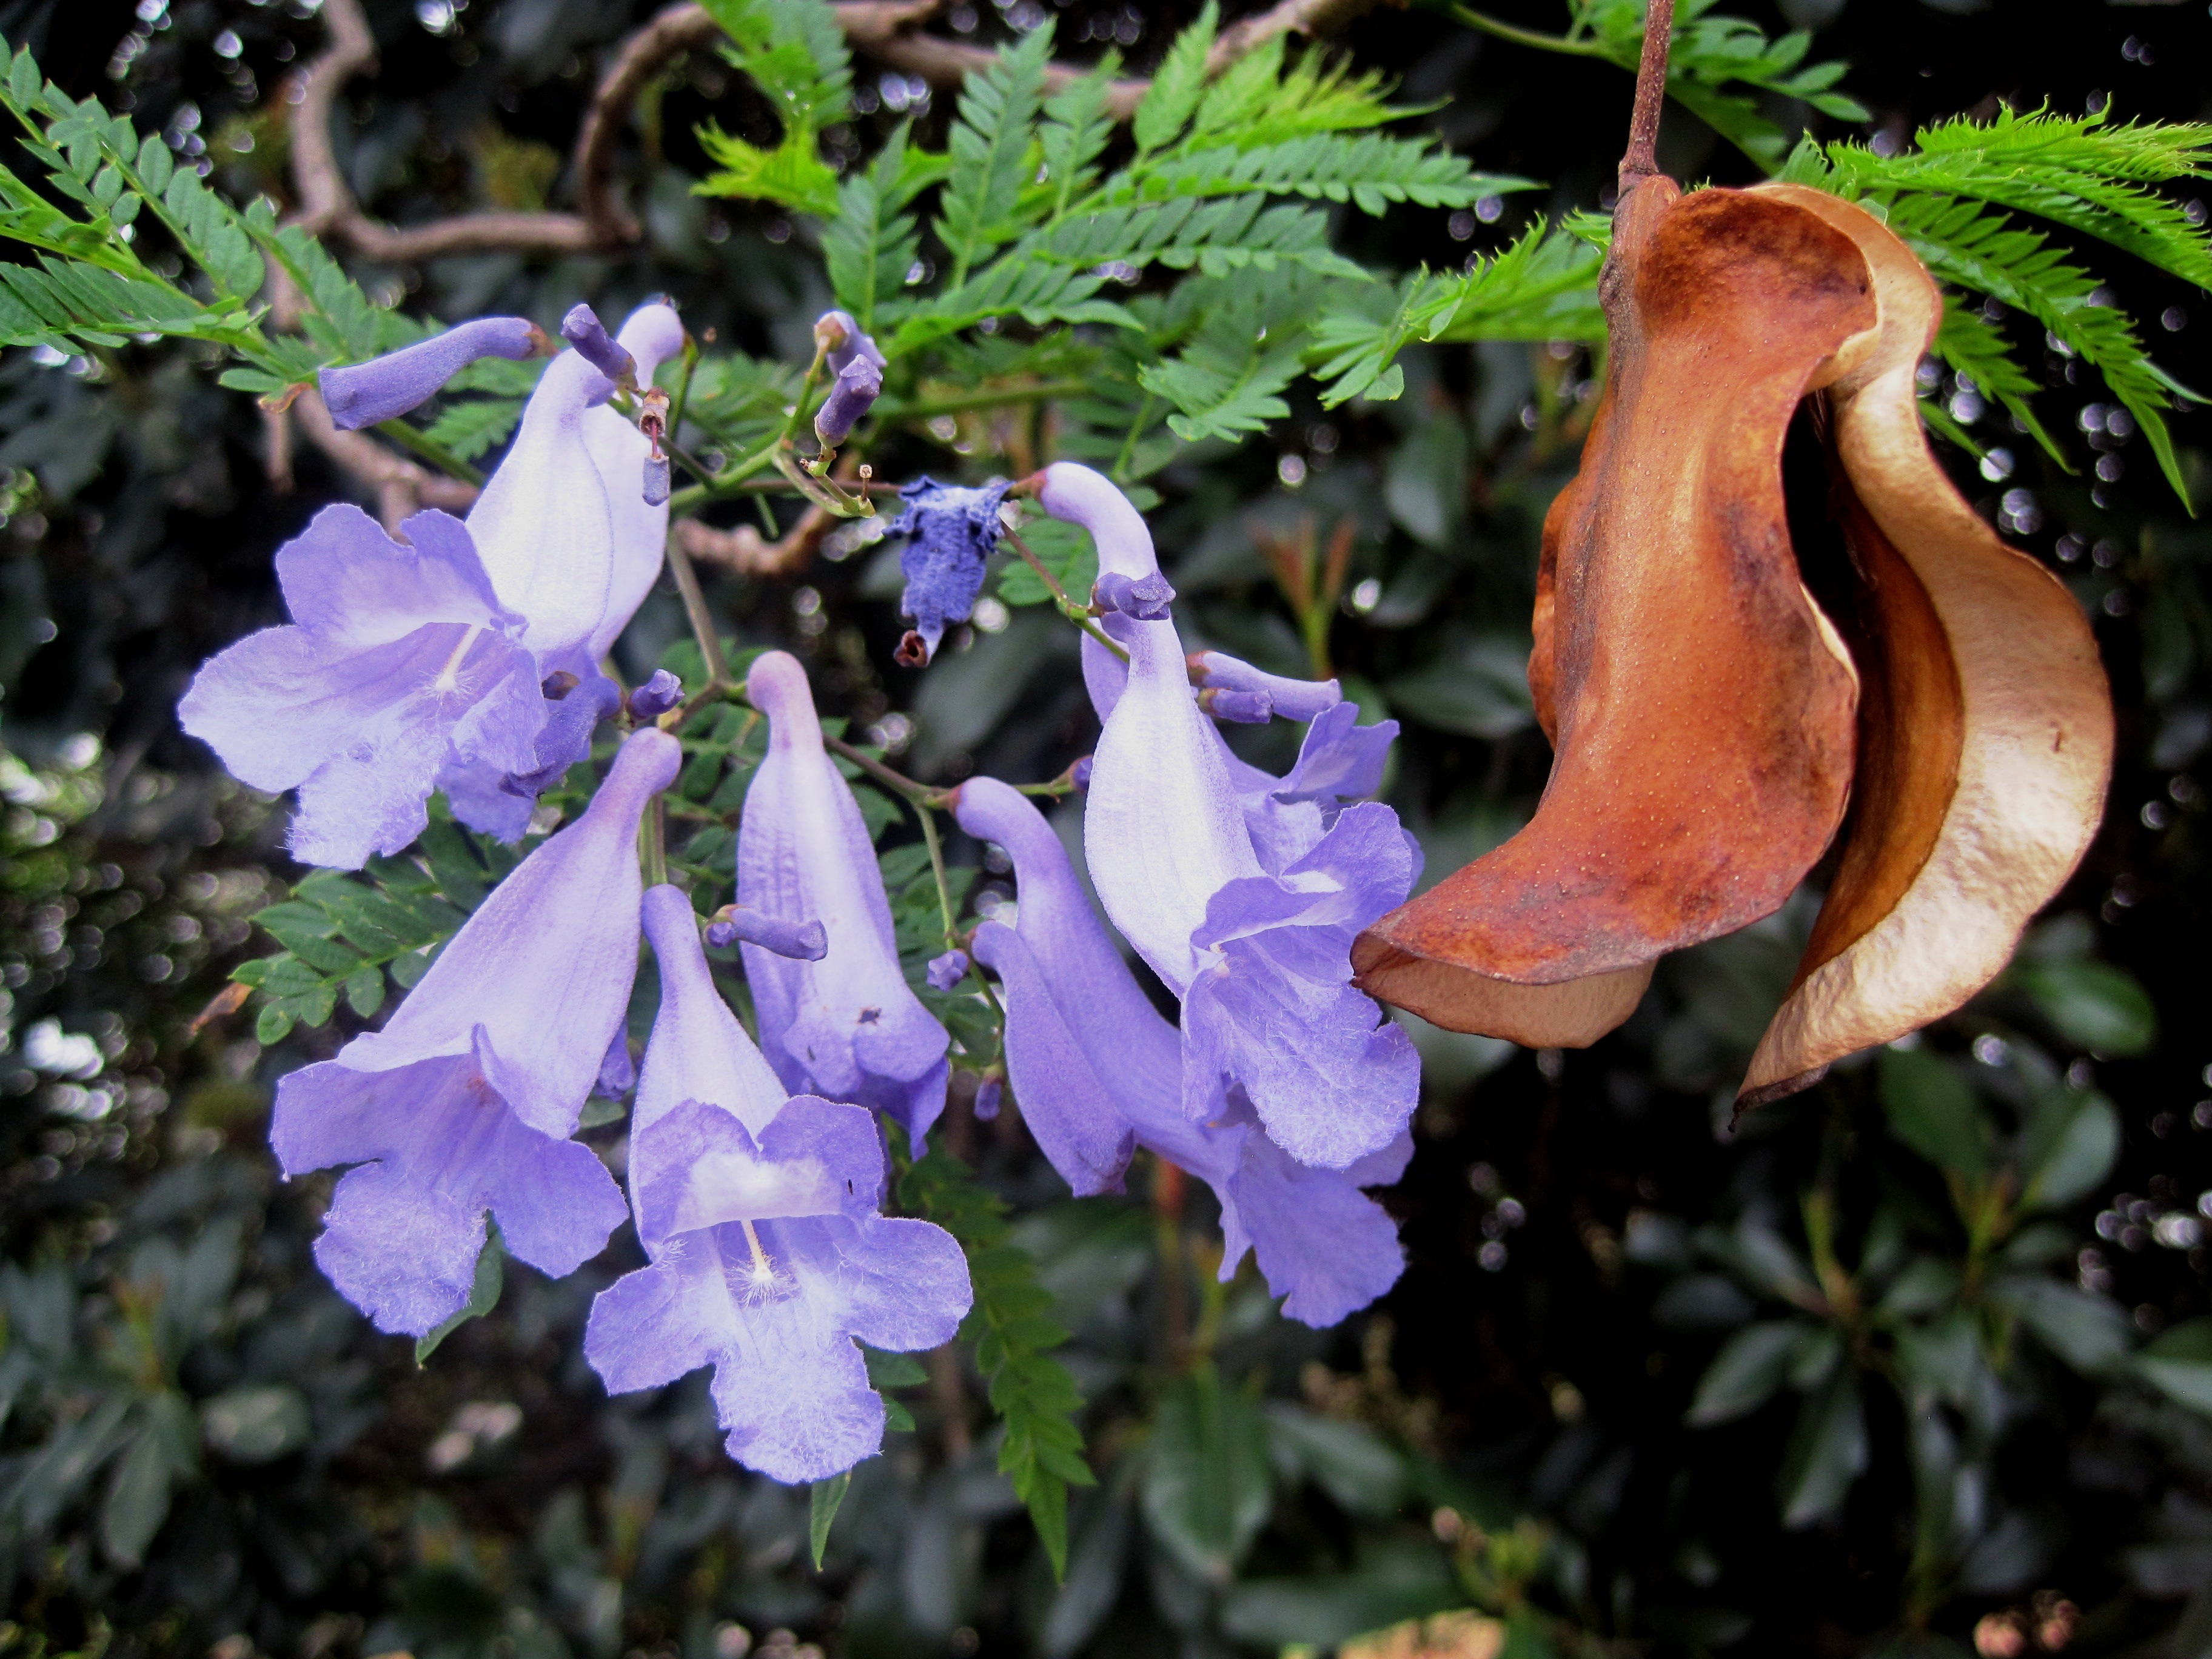
plant, flower, purple, dry, herb, brown, botany, garden, flora, wildflower, flowers, shrub, seedpod, curled, curved, flowering plant, dainty, annual plant, land plant, jakaranda